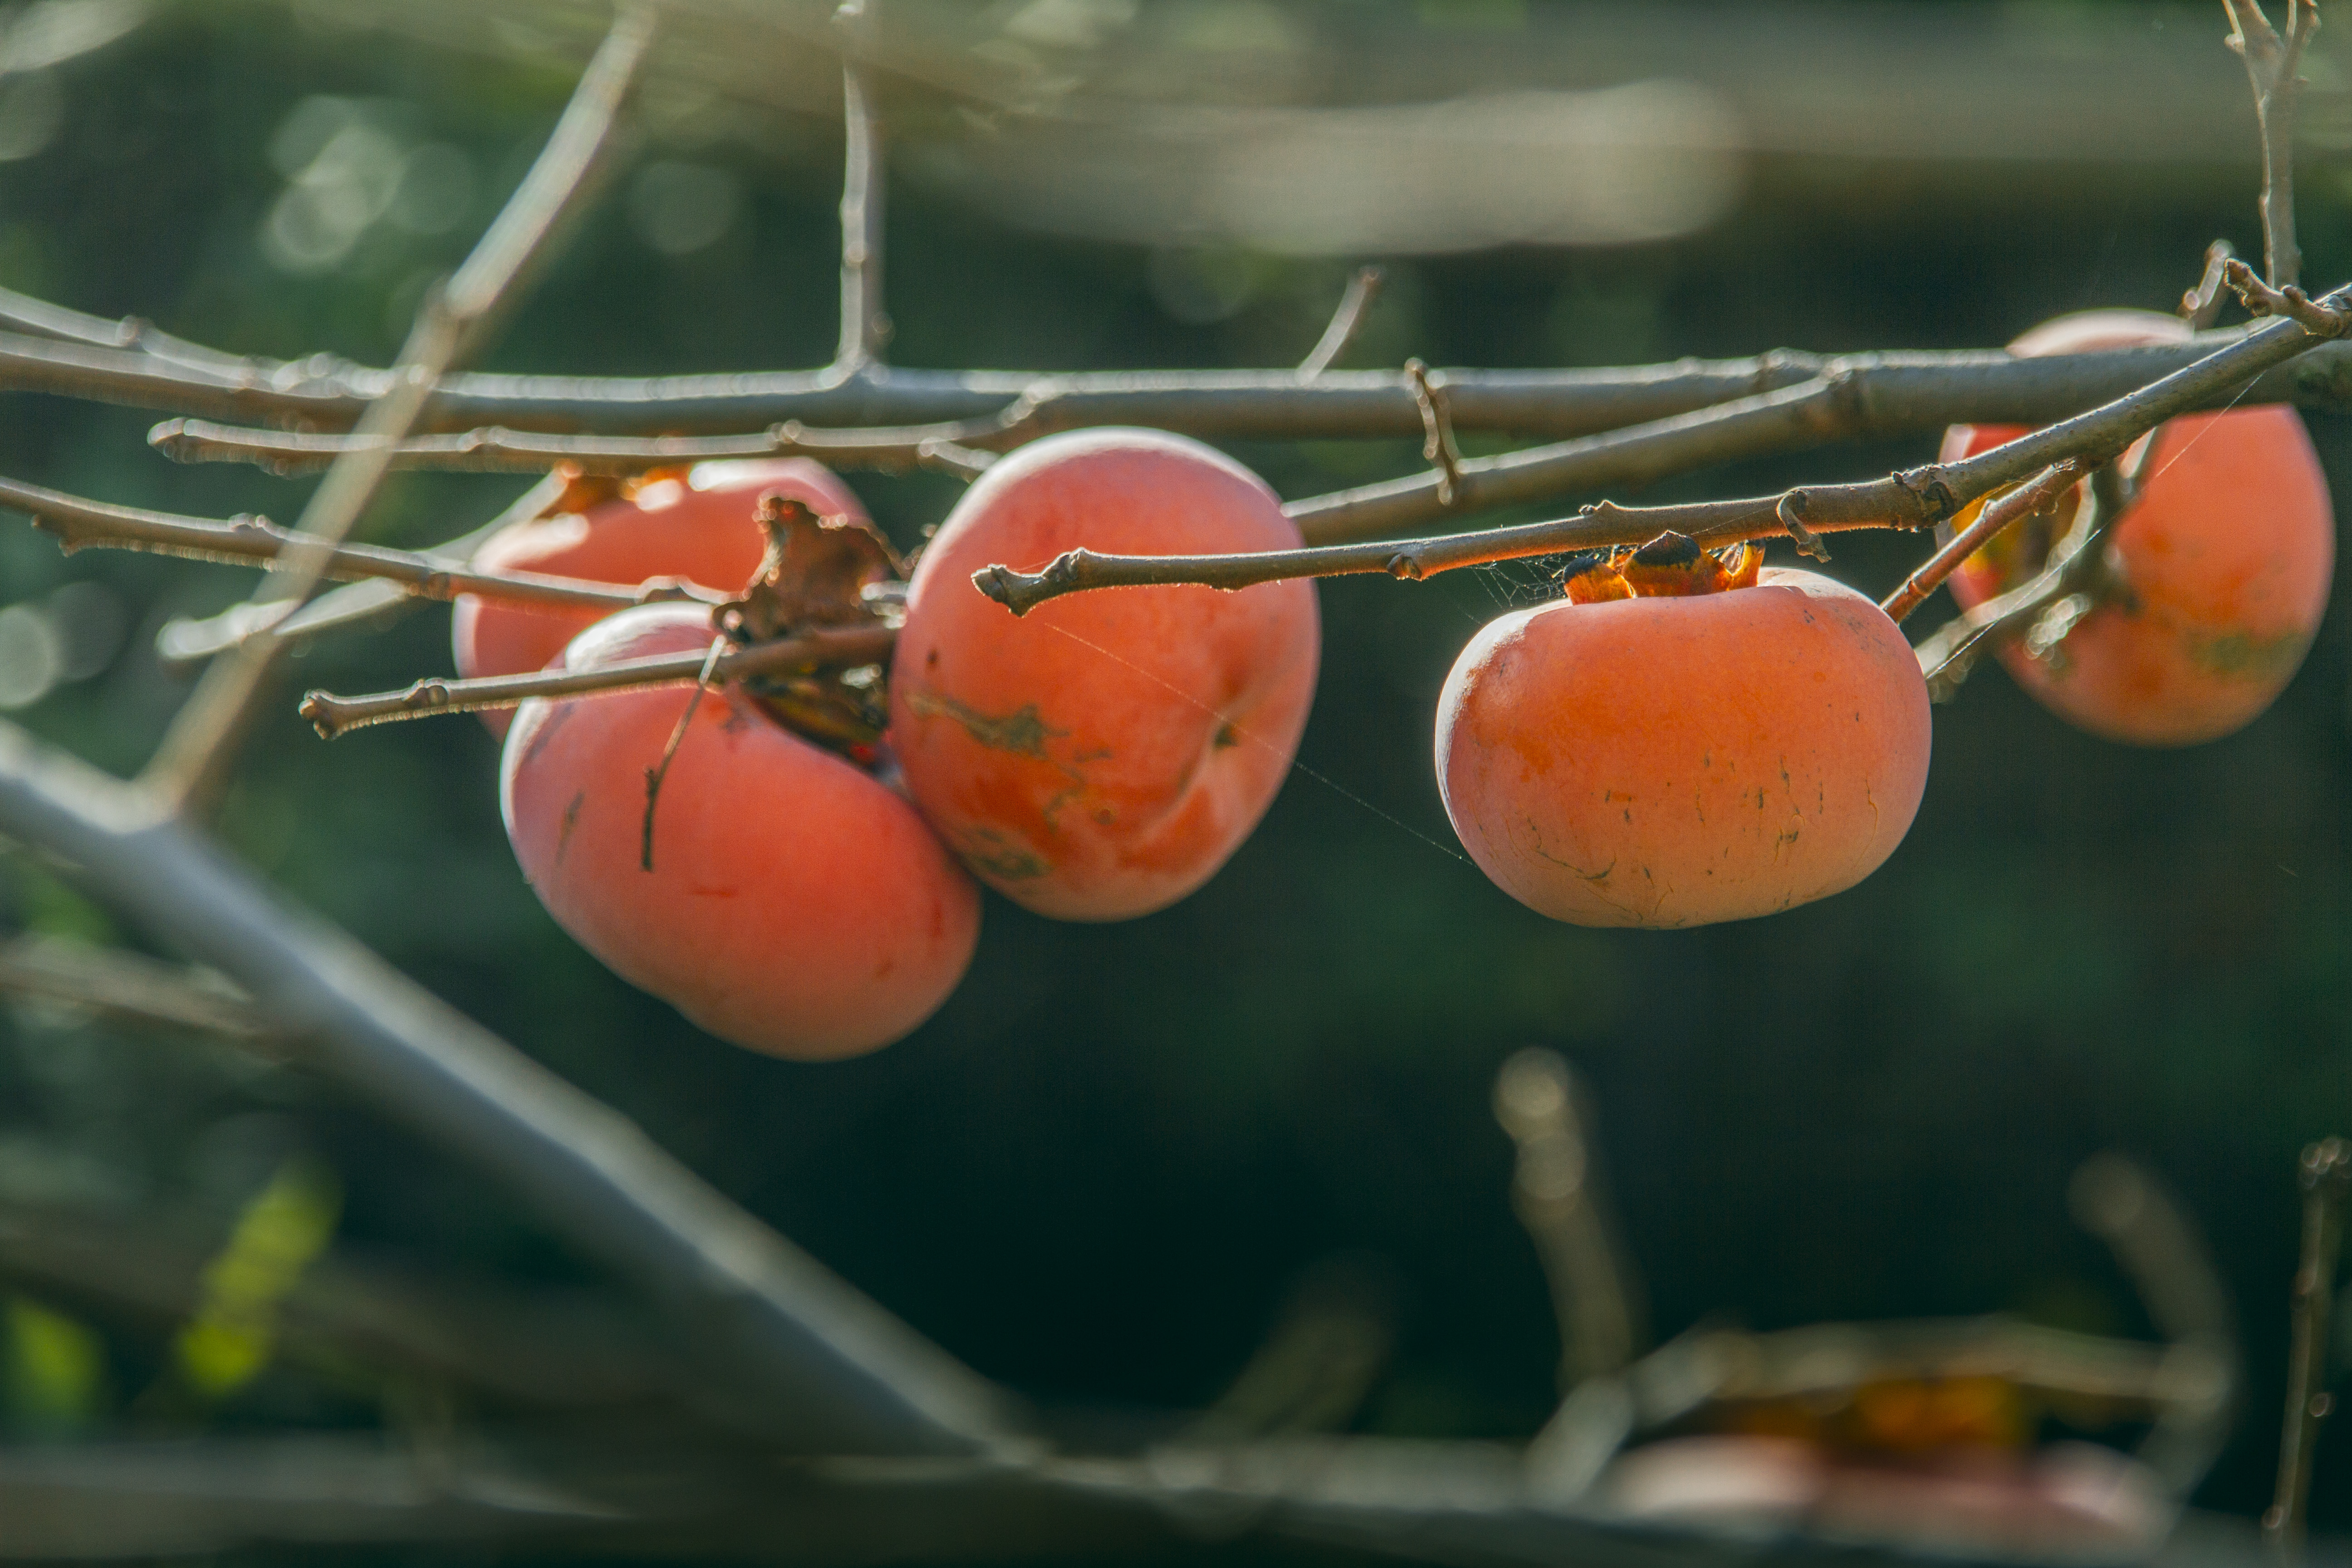
Fruit Persimmon, persimmon, autumn, harvest, fruit, sun, garden, tree, fruit tree, common persimmon, plant, ebony trees and persimmons, orange, diospyros, leaf, flower, branch, macro photography, food, plant stem, flowering plant, ericales, produce, nightshade family, twig, perennial plant